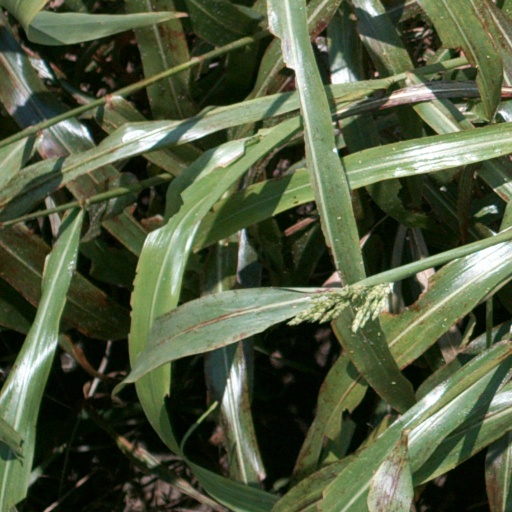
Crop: sorghum